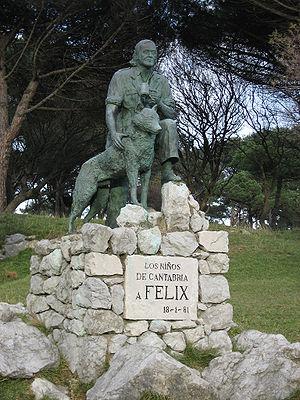
Félix Samuel Rodríguez de la Fuente est un naturaliste et homme de radio et télévision espagnol, pionnier de la défense de l'environnement en Espagne. Il a produit et réalisé la très réussie et influente série de documentaires El hombre y la Tierra.